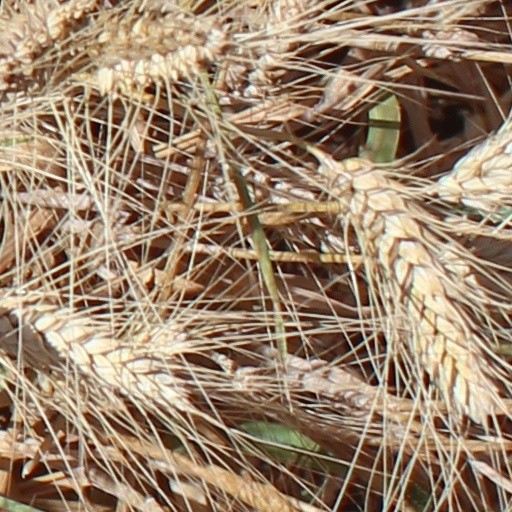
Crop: wheat